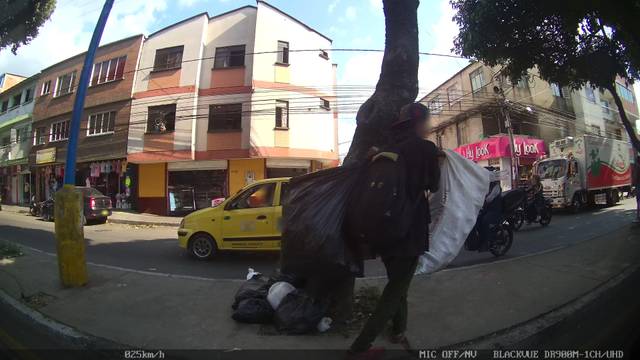
Region: Colombia
Coordinates: 7.106, -73.139